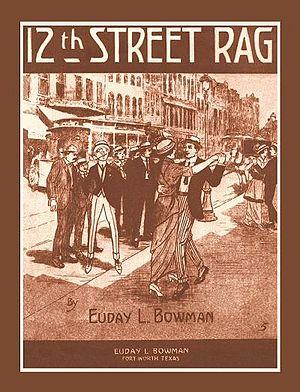
12th Street Rag, 1914
Euday Louis Bowman était un pianiste et compositeur américain de ragtime. Né en 1887 à Fort Worth, il est considéré comme un artiste de "Texas Ragtime". Son morceau le plus célèbre est son "12th Street Rag" de 1914, une pièce extrêmement jouée par les pianistes ragtime. Bowman composa aussi quelques morceaux de blues. Il décéda en 1949 à New York, à l'âge de 61 ans.